Suicidal Tendencies

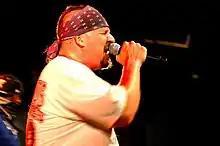
Vocalist Mike Muir formed Suicidal Tendencies in 1980, and is the only remaining original member of the band.

Suicidal Tendencies quickly gained a following and began performing at larger gigs. They recorded a demo in 1982 and were featured on the "Slamulation" compilation album on Mystic Records. The song featured was "I Saw Your Mommy", which was later featured on their self-titled debut album. The Dunnigan brothers quit after these recordings, with Mike Dunnigan later joining Tony Alva's band the Skoundrelz to be back with Mike Ball on guitar and Bela Horvath on drums. Ball stayed in the band for 2½ years before joining the Skoundrelz and was replaced by Dunnigan. Guitarist Rick Battson recorded the demo before the first album. Grant Estes learned that demo replacing him on guitar and playing on Suicidal Tendencies's first record.